Really? Really!

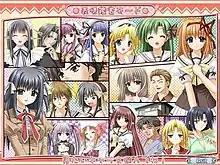
The entire cast of "Really? Really!"

The game was ported to the Nintendo DS by both Navel and its distributor, Kadokawa Shoten. The game differs from the Windows version as all the sex scenes are removed (but the game still features sexual content) and the controls were changed to use the touchscreen.